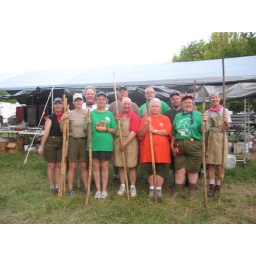
Don cut lots of walking sticks in the forest that day....